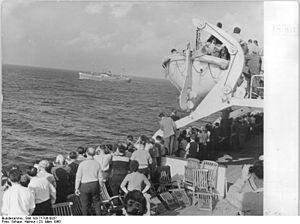
Le MS Mar del Plata est un paquebot construit en 1938 par la SA Cockerill Yards à Hoboken pour le compte de la Compagnie maritime belge. Avec ses navires jumeaux, le Piriapolis et le Copacabana, il assurait à l'origine les liaisons entre Anvers et l'Amérique du sud, principalement l'Argentine, puis, de 1946 à 1957, les liaisons vers Matadi au Congo belge.